Magda Logomer

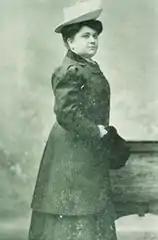
Marija Jurić Zagorka

Marija Jurić Zagorka published "Grička Vještica" (The Witch of Grič ) based on real historical facts. The case of Magda Logomer is known because of the legal developments that came after her trial. There are no further traces of legal persecutions of witches in Croatia, although it is not certain that there were none. In any case, as no historical traces of them have been preserved, this trial marks the end of alleged witch persecutions in Croatia. The report of Dr. Gerard van Swieten was published in 1913 and 1924 in the newspaper Obzor, and the case is discussed in the correspondence between the high officials of the Kingdom of Croatia and the Court of Vienna, these documents constituting historical records. Later on, popular novels mentioned the case. Marija Jurić Zagorka, a Croatian writer, noticed the publication of Gerard van Swieten's report. Between 1912 and 1914 she published "Grička Vještica" ("The Witch of Grič") in the form of serialized novels in the daily newspaper "Male novine" ("the little newspaper"). In these novels, she evokes in fictionalized form several historical figures of witches, some under their real names and others under fictional names, including Herucina. The involvement of Maria Theresa of Austria in the cancellation of the verdict of a trial is mentioned.